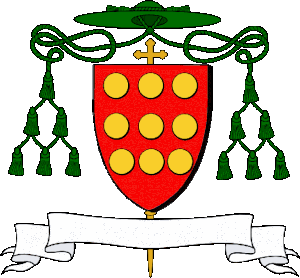
De gueules à neufs besants d'or, 3, 3, 3